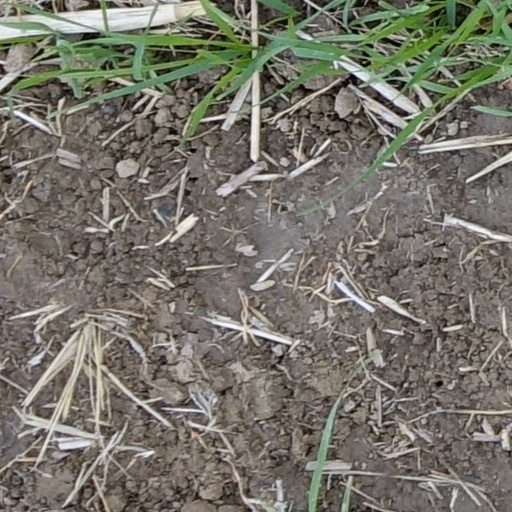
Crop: wheat